Lazar the Serb

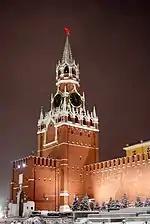
The Spasskaya Tower, which was possibly built on or near the location of the clock tower

The Serbian Orthodox Church decided to celebrate the 600th anniversary of the monk Lazar's invention and construction of the great clock tower in the Moscow Kremlin on the feast of the Presentation of Mary (Ваведење) on 4 December 2004. The liturgies of the churches in Belgrade and Moscow, the Hilandar (where the brotherhood had their "krsna slava") and the Monastery of the Holy Archangels, mentioned Lazar. A memorial sundial was placed on the Academy of the Serbian Orthodox Church in Belgrade.